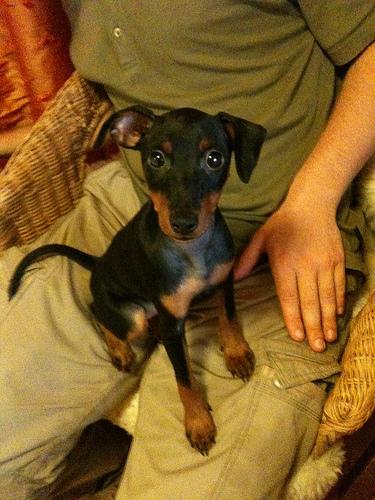
Breed: miniature pinscher